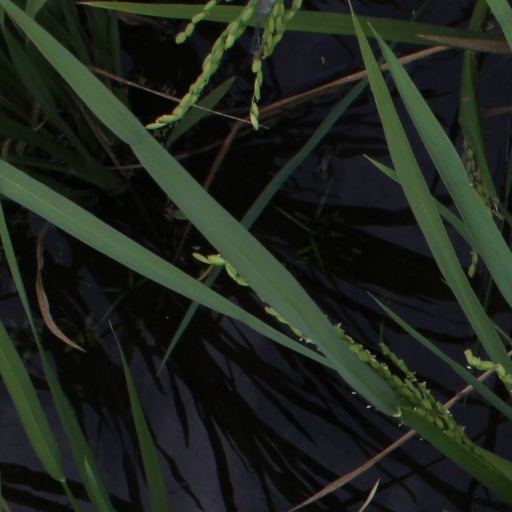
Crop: rice